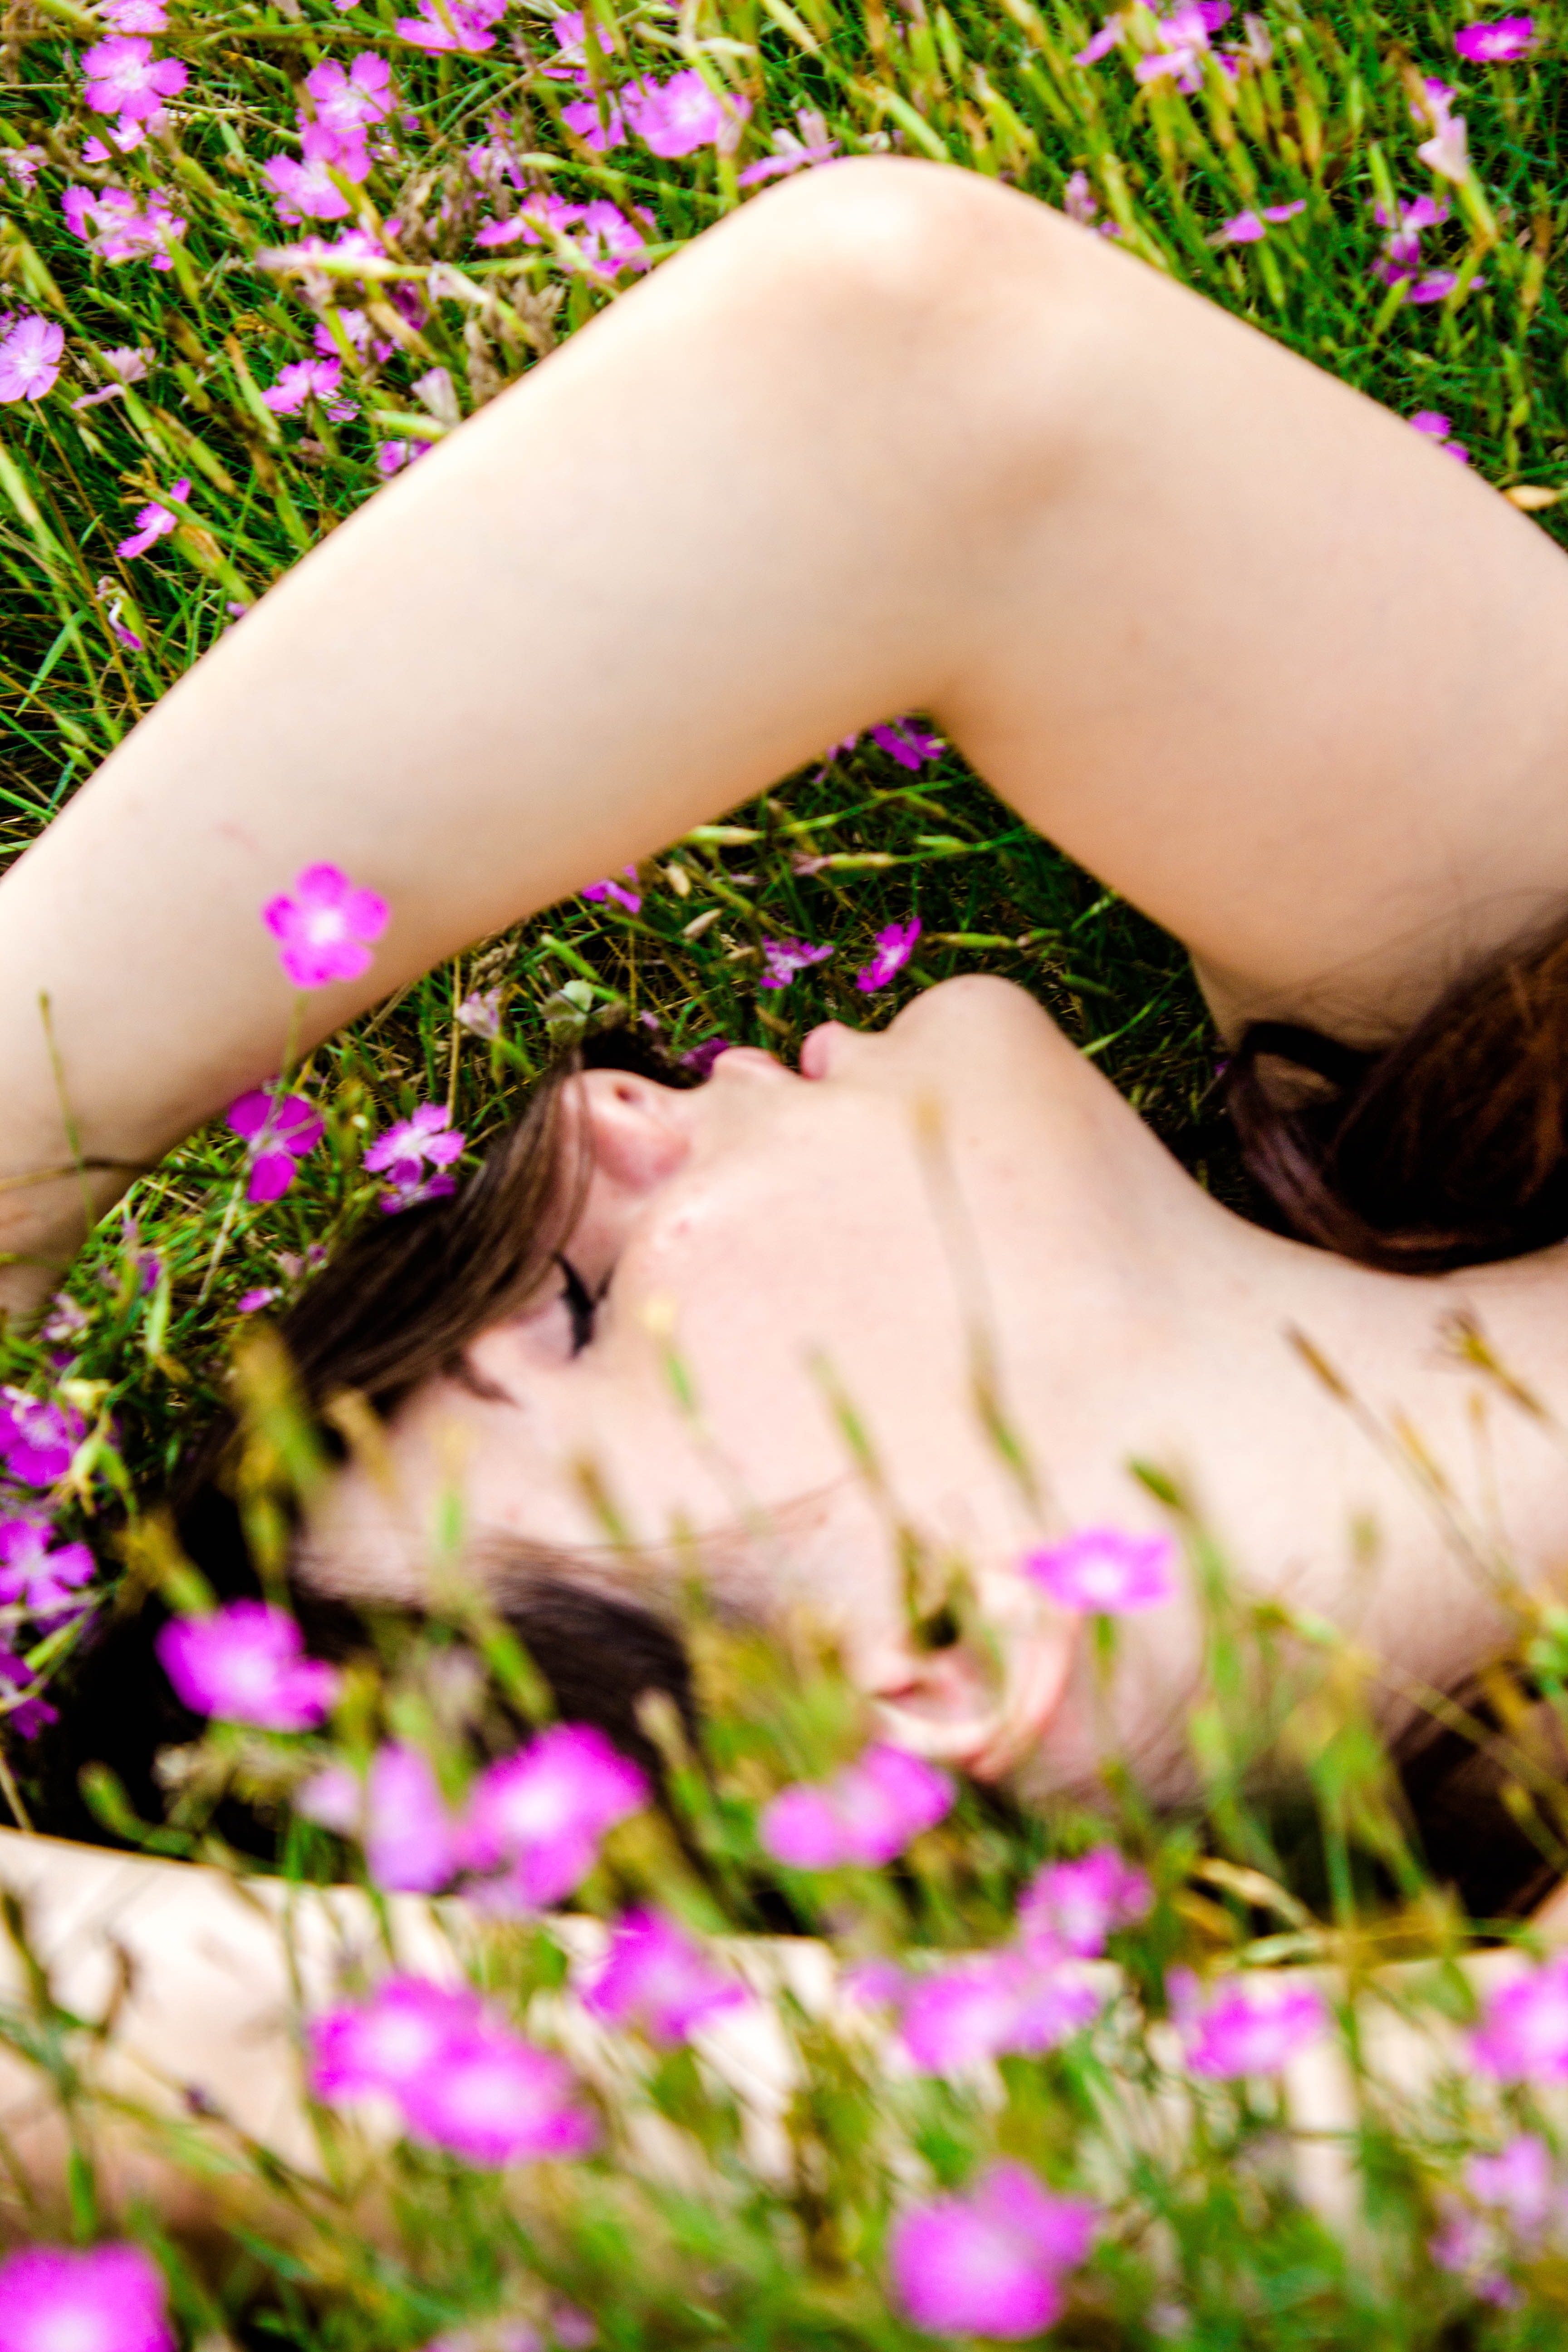
People in nature, grass, pink, leg, human leg, beauty, meadow, spring, long hair, flower, plant, petal, wildflower, black hair